Price Daniel

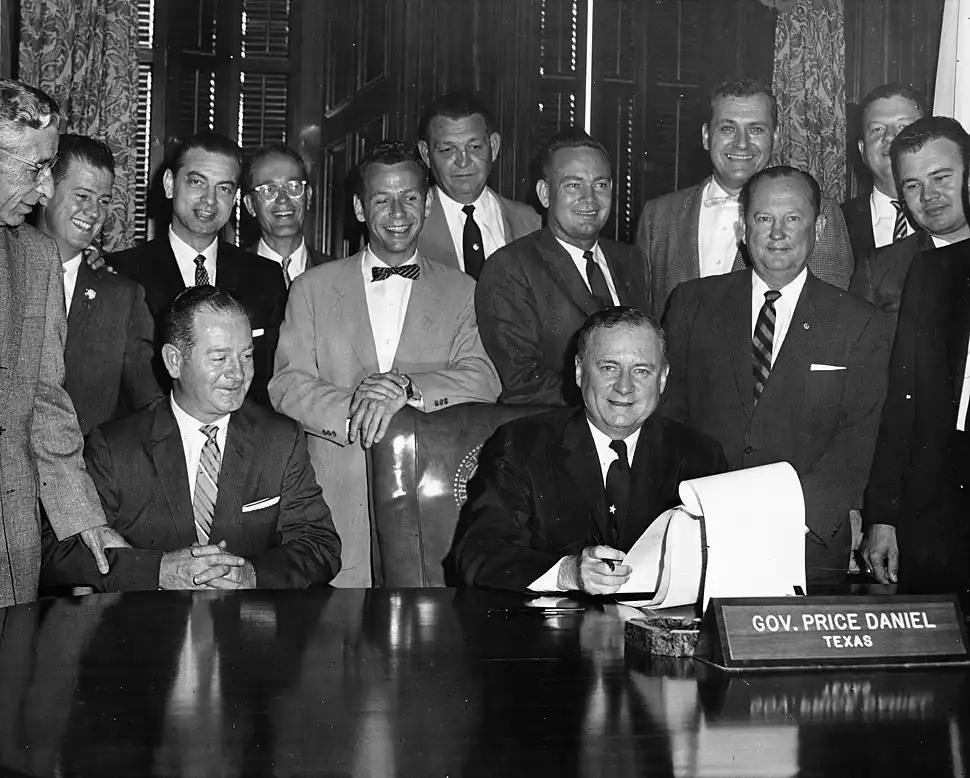
Price Daniel signing the bill making Arlington State College a four-year college in 1959

Daniel was re-elected governor in 1958 by a 7–1 margin over the Republican Edwin S. Mayer (1896–1963), a San Angelo sheep and goats owner who was twice a delegate for Dwight D. Eisenhower at the 1952 and 1956 Republican National Conventions. In 1960, Mayer was the only delegate at the national convention who abstained on the nomination of former U.S. Senator Henry Cabot Lodge Jr., of Massachusetts as Richard Nixon's running mate.